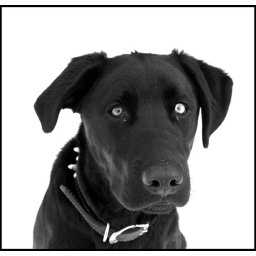
I was walking around and this dog kept following me.